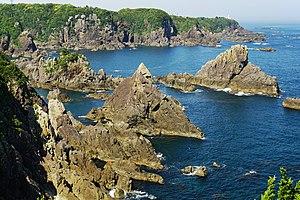
Le parc national de Yoshino-Kumano est un parc national japonais situé dans la région du Kansai. Le parc a été créé en 1936 et couvre une surface de 597,93 km². Son nom fait référence au Mont Yoshino, connu pour la floraison de ses cerisiers.